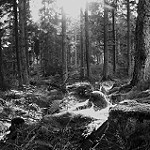
Label: B & W